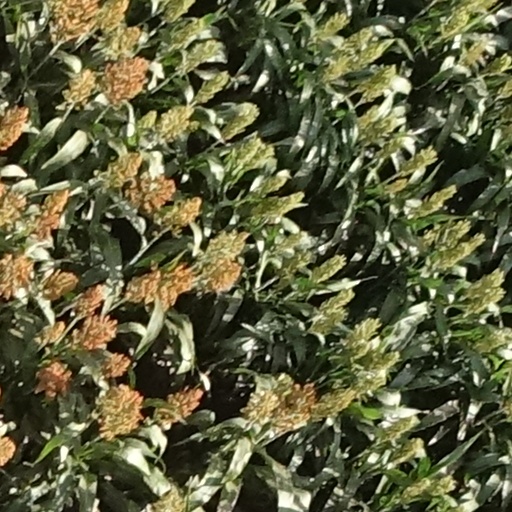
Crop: sorghum